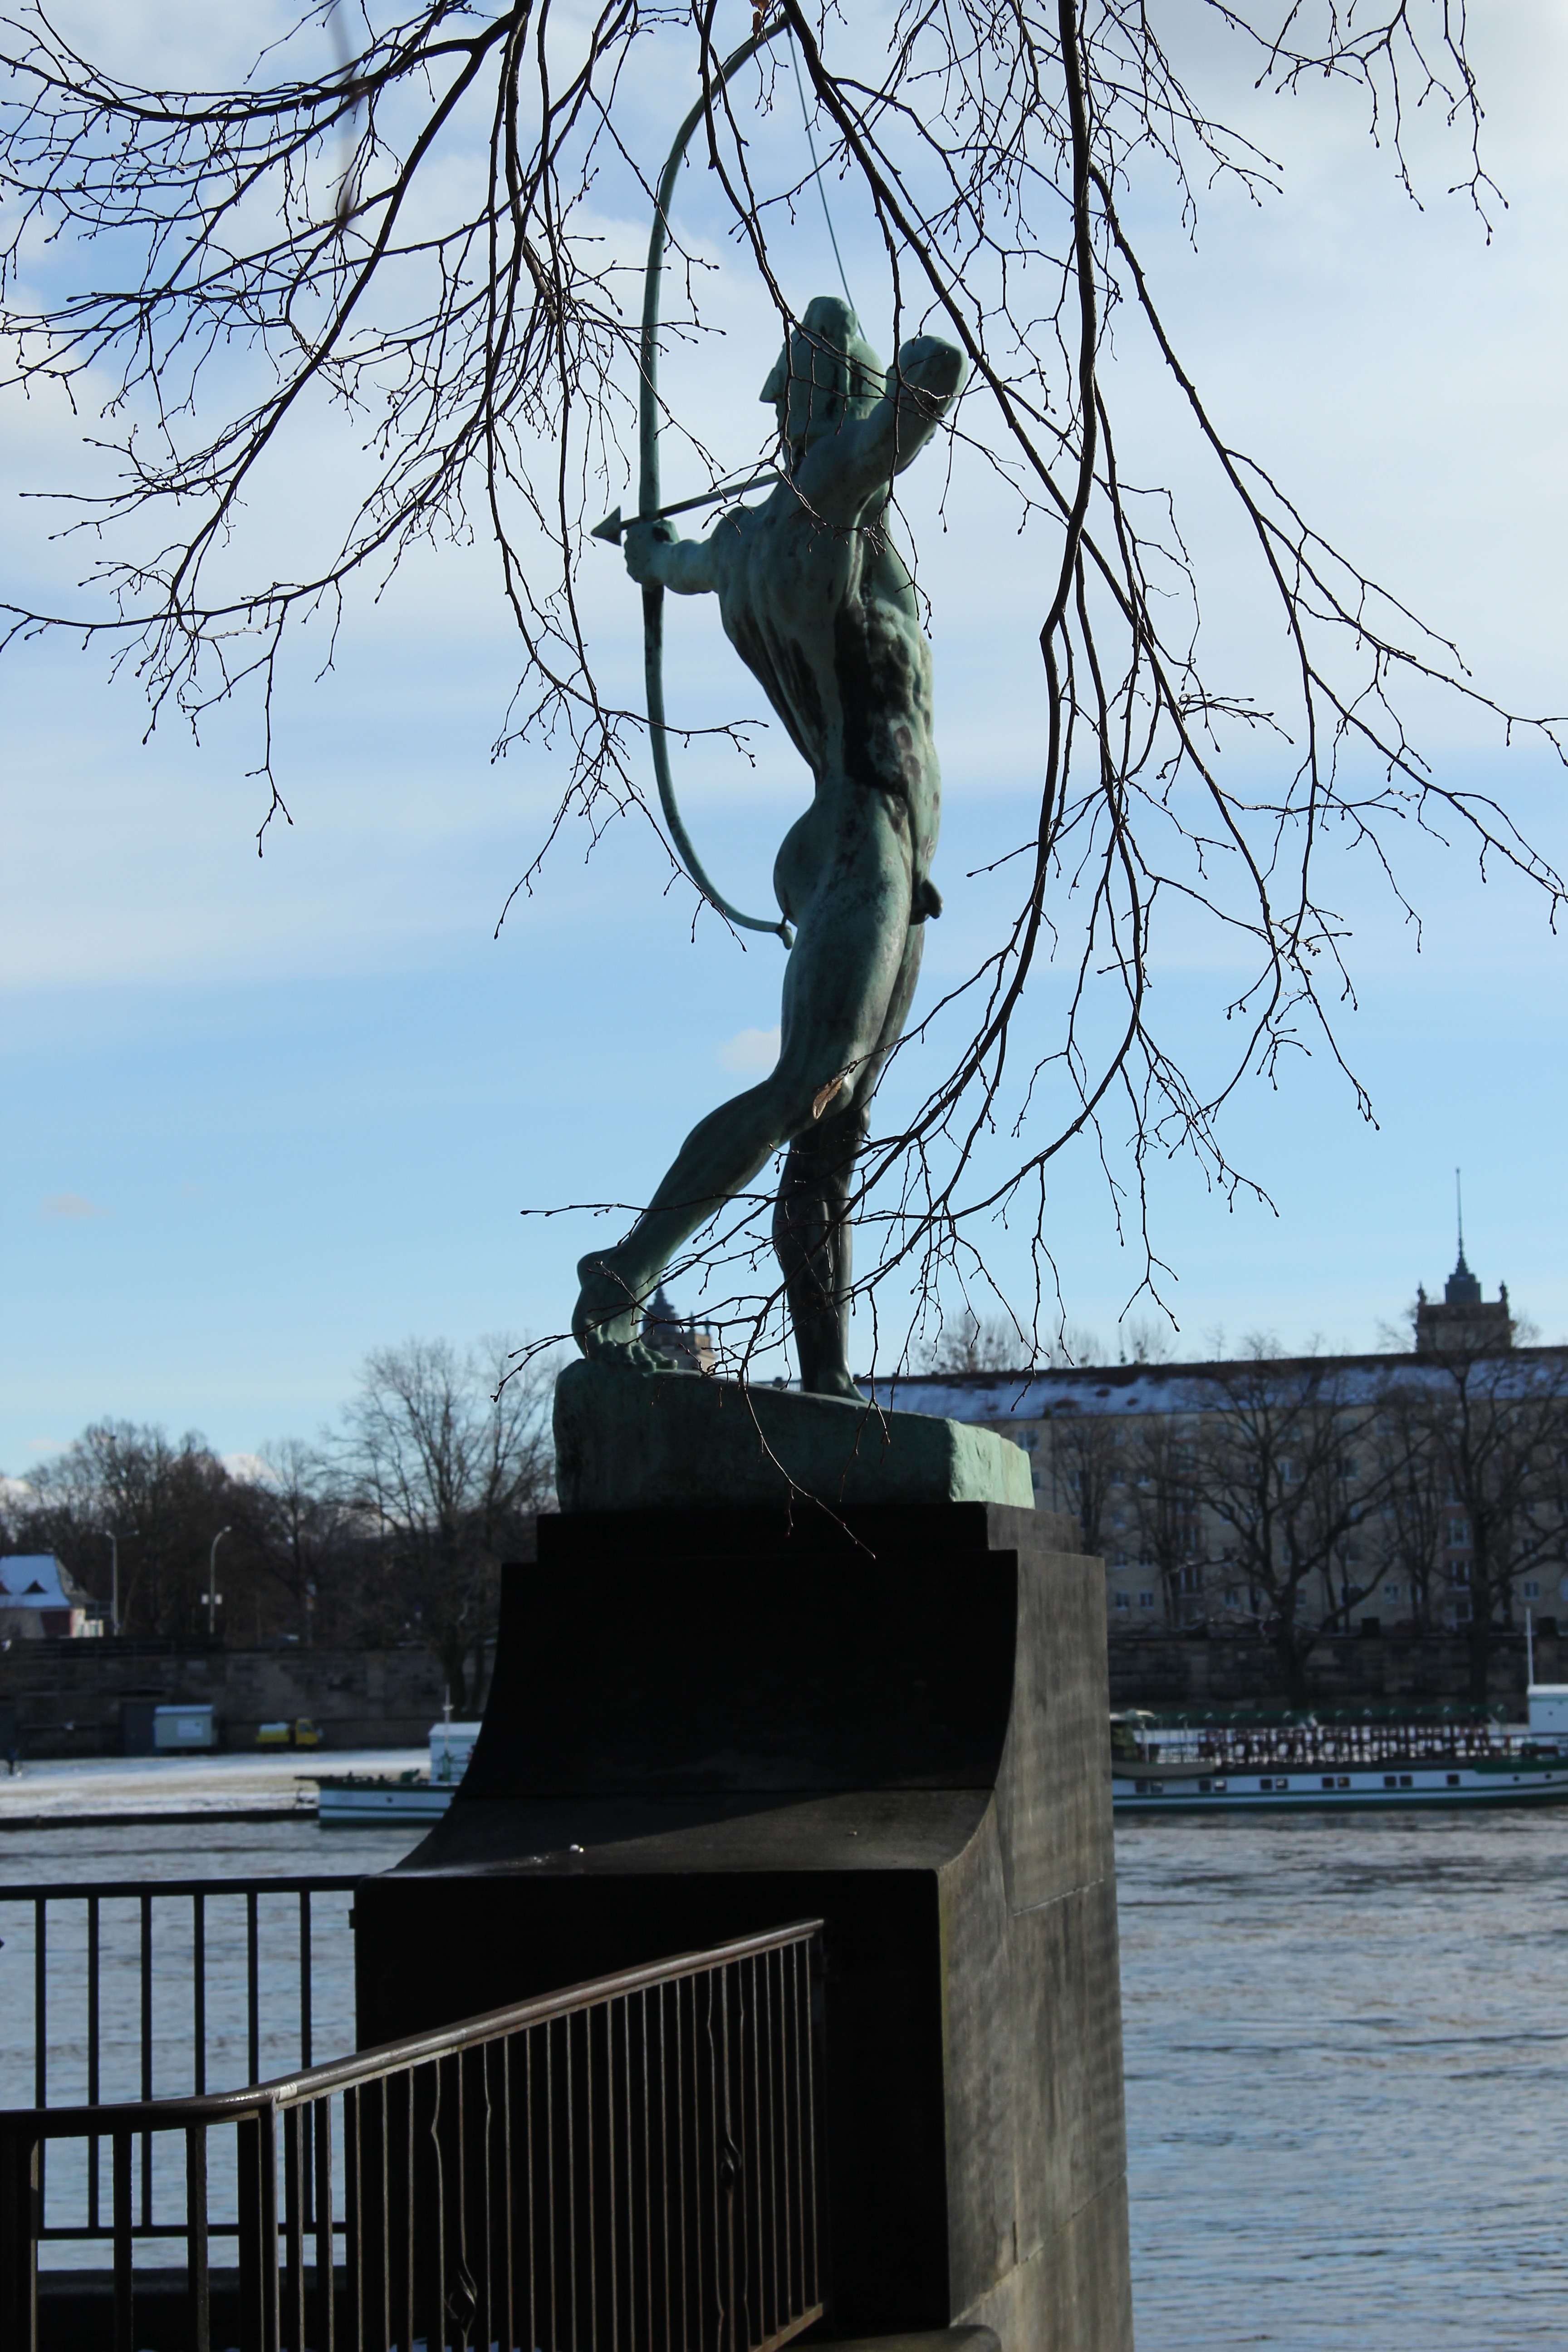
tree, monument, statue, sculpture, memorial, art, elbe, archer, dresden, woody plant, king river